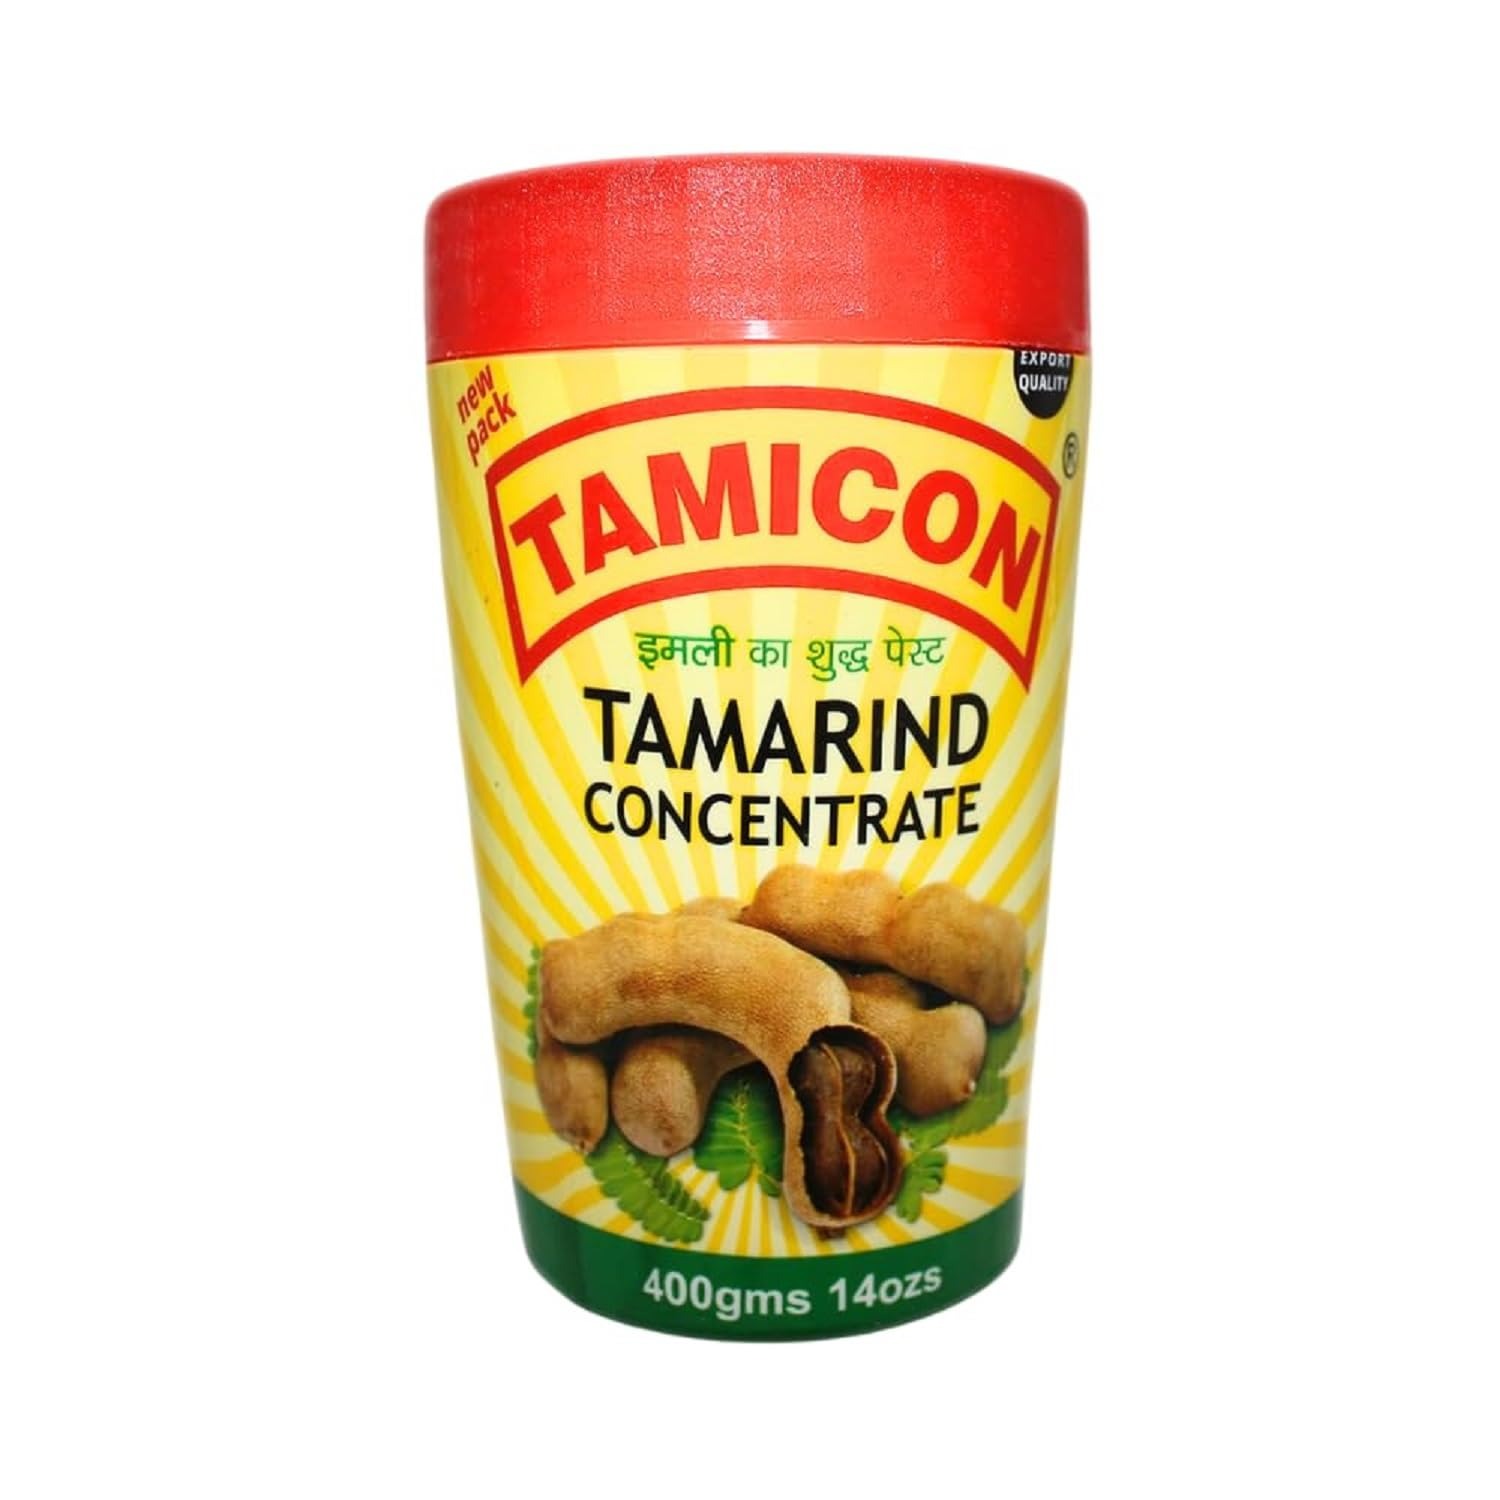
Item Name: Tamicon Tamarind Concentrate | Tangy & Sour Imli Chutney | South Indian Style Paste | Ideal for Indian Curries, Thai Sauces & Kitchen Recipes | 14 Oz (396.89gm)
Bullet Point 1: Natural Flavor Enhancer : Tamarind Paste, crafted for culinary enthusiasts and chefs to add a tangy zest to dishes.
Bullet Point 2: Versatile Ingredient : Ideal for Indian curries, Thai sauces, or as a marinade, our Tamarind Paste is a versatile addition to any kitchen.
Bullet Point 3: Rich Nutritional Profile : Packed with essential vitamins, minerals, and antioxidants, it’s not only flavorful but also nourishing.
Bullet Point 4: Convenient & Easy to Use : Comes in a user-friendly packaging, making it easy to measure the right amount for your recipes.
Bullet Point 5: Authentic & Pure : Made from 100% natural tamarind, our paste guarantees an authentic taste with no added preservatives or colors.
Product Description: Tamicon Products are renowned for their Supreme Quality. They are guaranteed and thoroughly inspected for excellence. Ingredients: TAMARIND (fruit) Directions for use One teaspoon for 6 persons for specific tastes of soups, stews, gravies, sambar and rasam etc, in any cold, warm or hot preparation. Nutrition Facts Service size 1 TBL Spoon (16g) Servings Per Container 13 (200g container) Amount Per Serving Energy 40kcal Total Fat 0g 0% Saturated Fat 0g 0% Trasted Fat 0g 0% Dietary Fiber 1g 6% Sugar (total reducing) 5g 31% Cholesterol 0g 0% Sodium 0.05g 0.30% Total Carbohydrate 9.45g 59% Protein 0.5g 3% Not a significant source of clear fiber, sugar, vitamin A, vitamin C, Calcium and Iron. Daily values are based on a 2,000 average cycle data.
Value: 396.89
Unit: Ounce

Price: 11.99